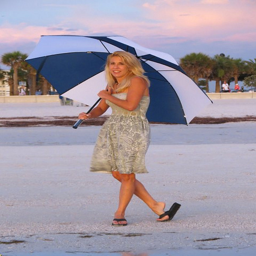
A young woman walking at the beach with a large blue and white umbrella over her head.
A woman that is in the sand with an umbrella.
a blond woman in a dress has a white and blue umbrella
A women protects herself from the sun with an umbrella.
A beautiful blonde woman walking along a beach. with an umbrella.